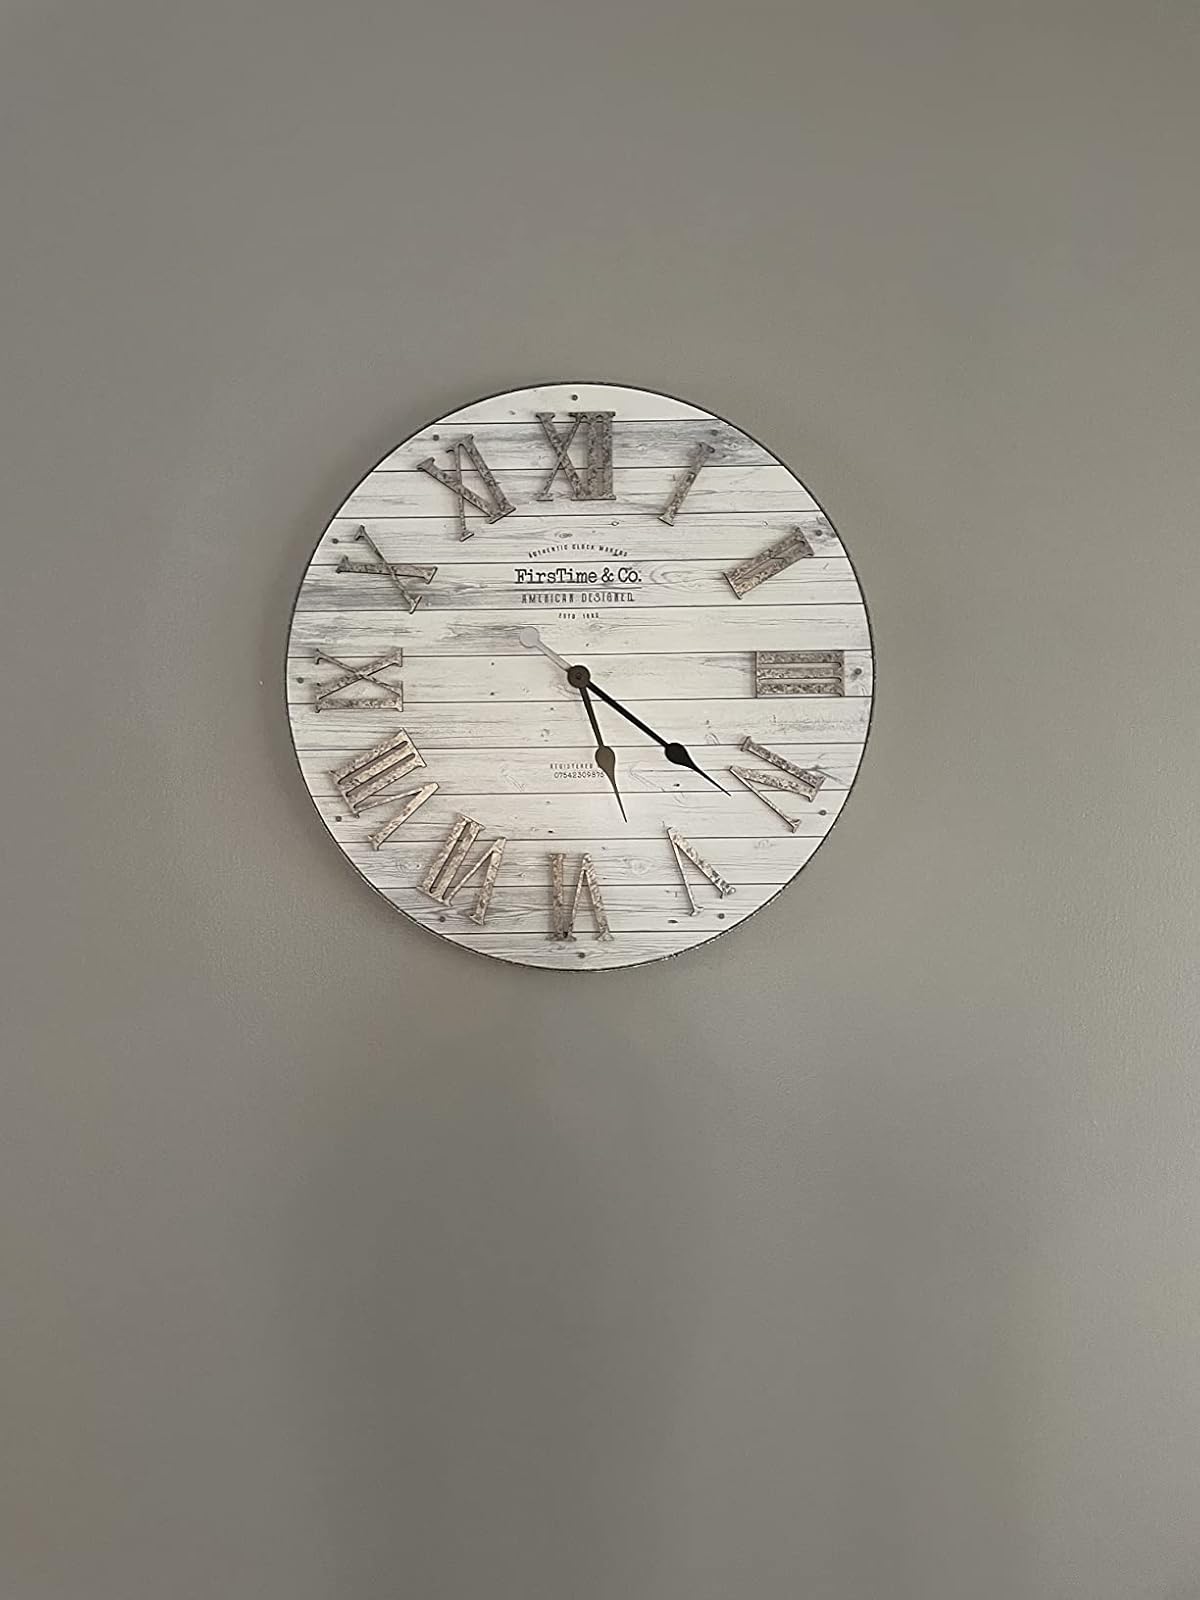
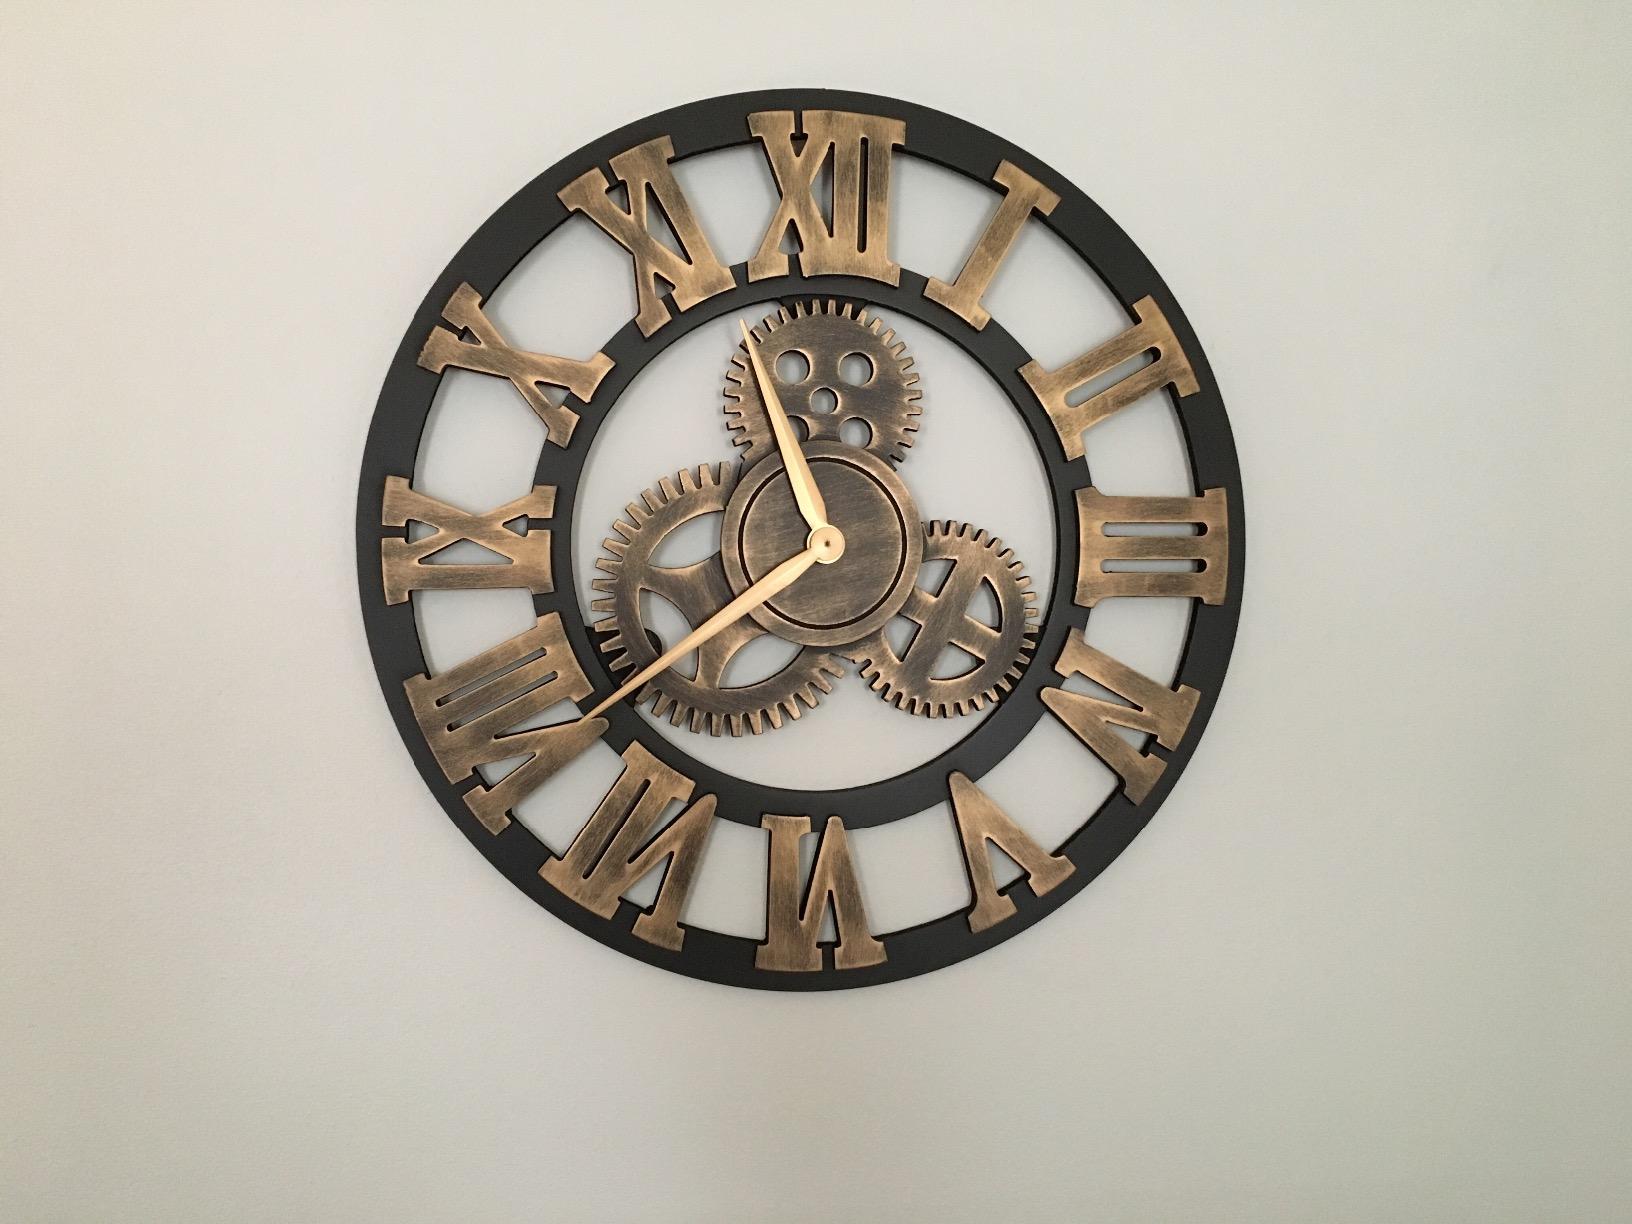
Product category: clock
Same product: no